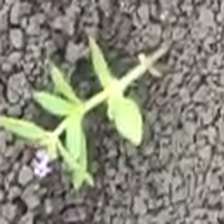
Weed species: Moti_dudhi(Euphorbia_geneculata_L)